Mark Kelly

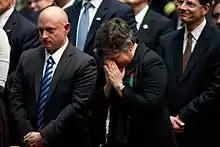
Kelly and homeland security secretary and former Arizona governor Janet Napolitano at the Tucson memorial service

Kelly married U.S. Representative Gabby Giffords of Tucson on November 10, 2007, in a ceremony presided over by Rabbi Stephanie Aaron and attended by his STS-124 shuttle crew and former Secretary of Labor Robert Reich. Reich toasted: "To a bride who moves at a velocity that exceeds that of anyone else in Washington, and a groom who moves at a velocity that exceeds 17,000 miles per hour." The couple met on a 2003 trip to China as part of a trade mission sponsored by the National Committee on U.S.–China Relations.